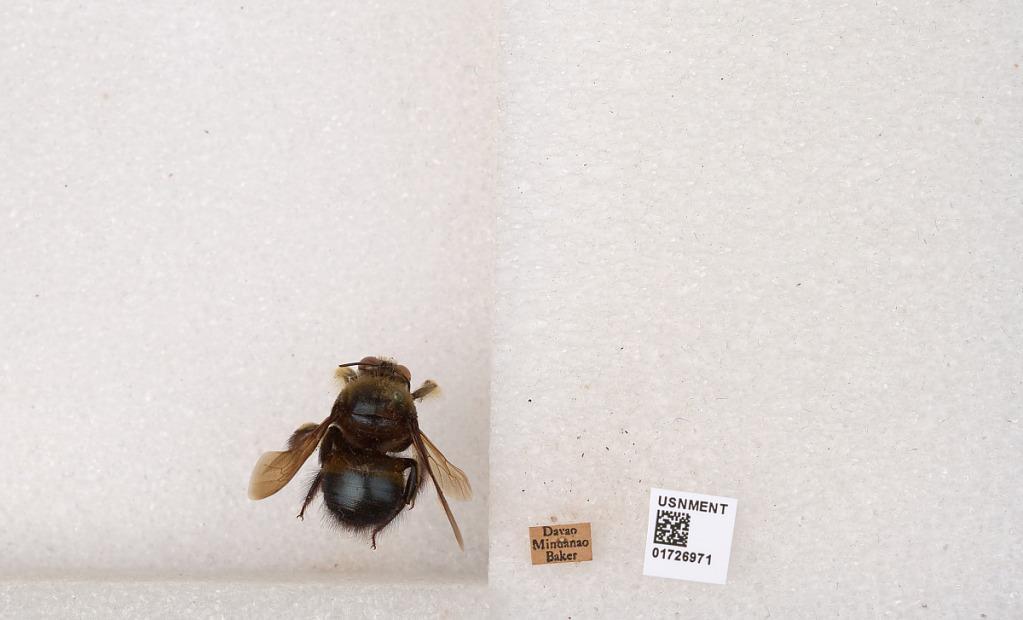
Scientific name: Xylocopa (Zonohirsuta) fuliginata Pérez
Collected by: Baker
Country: Philippines
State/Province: Davao
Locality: Davao, Mindanao